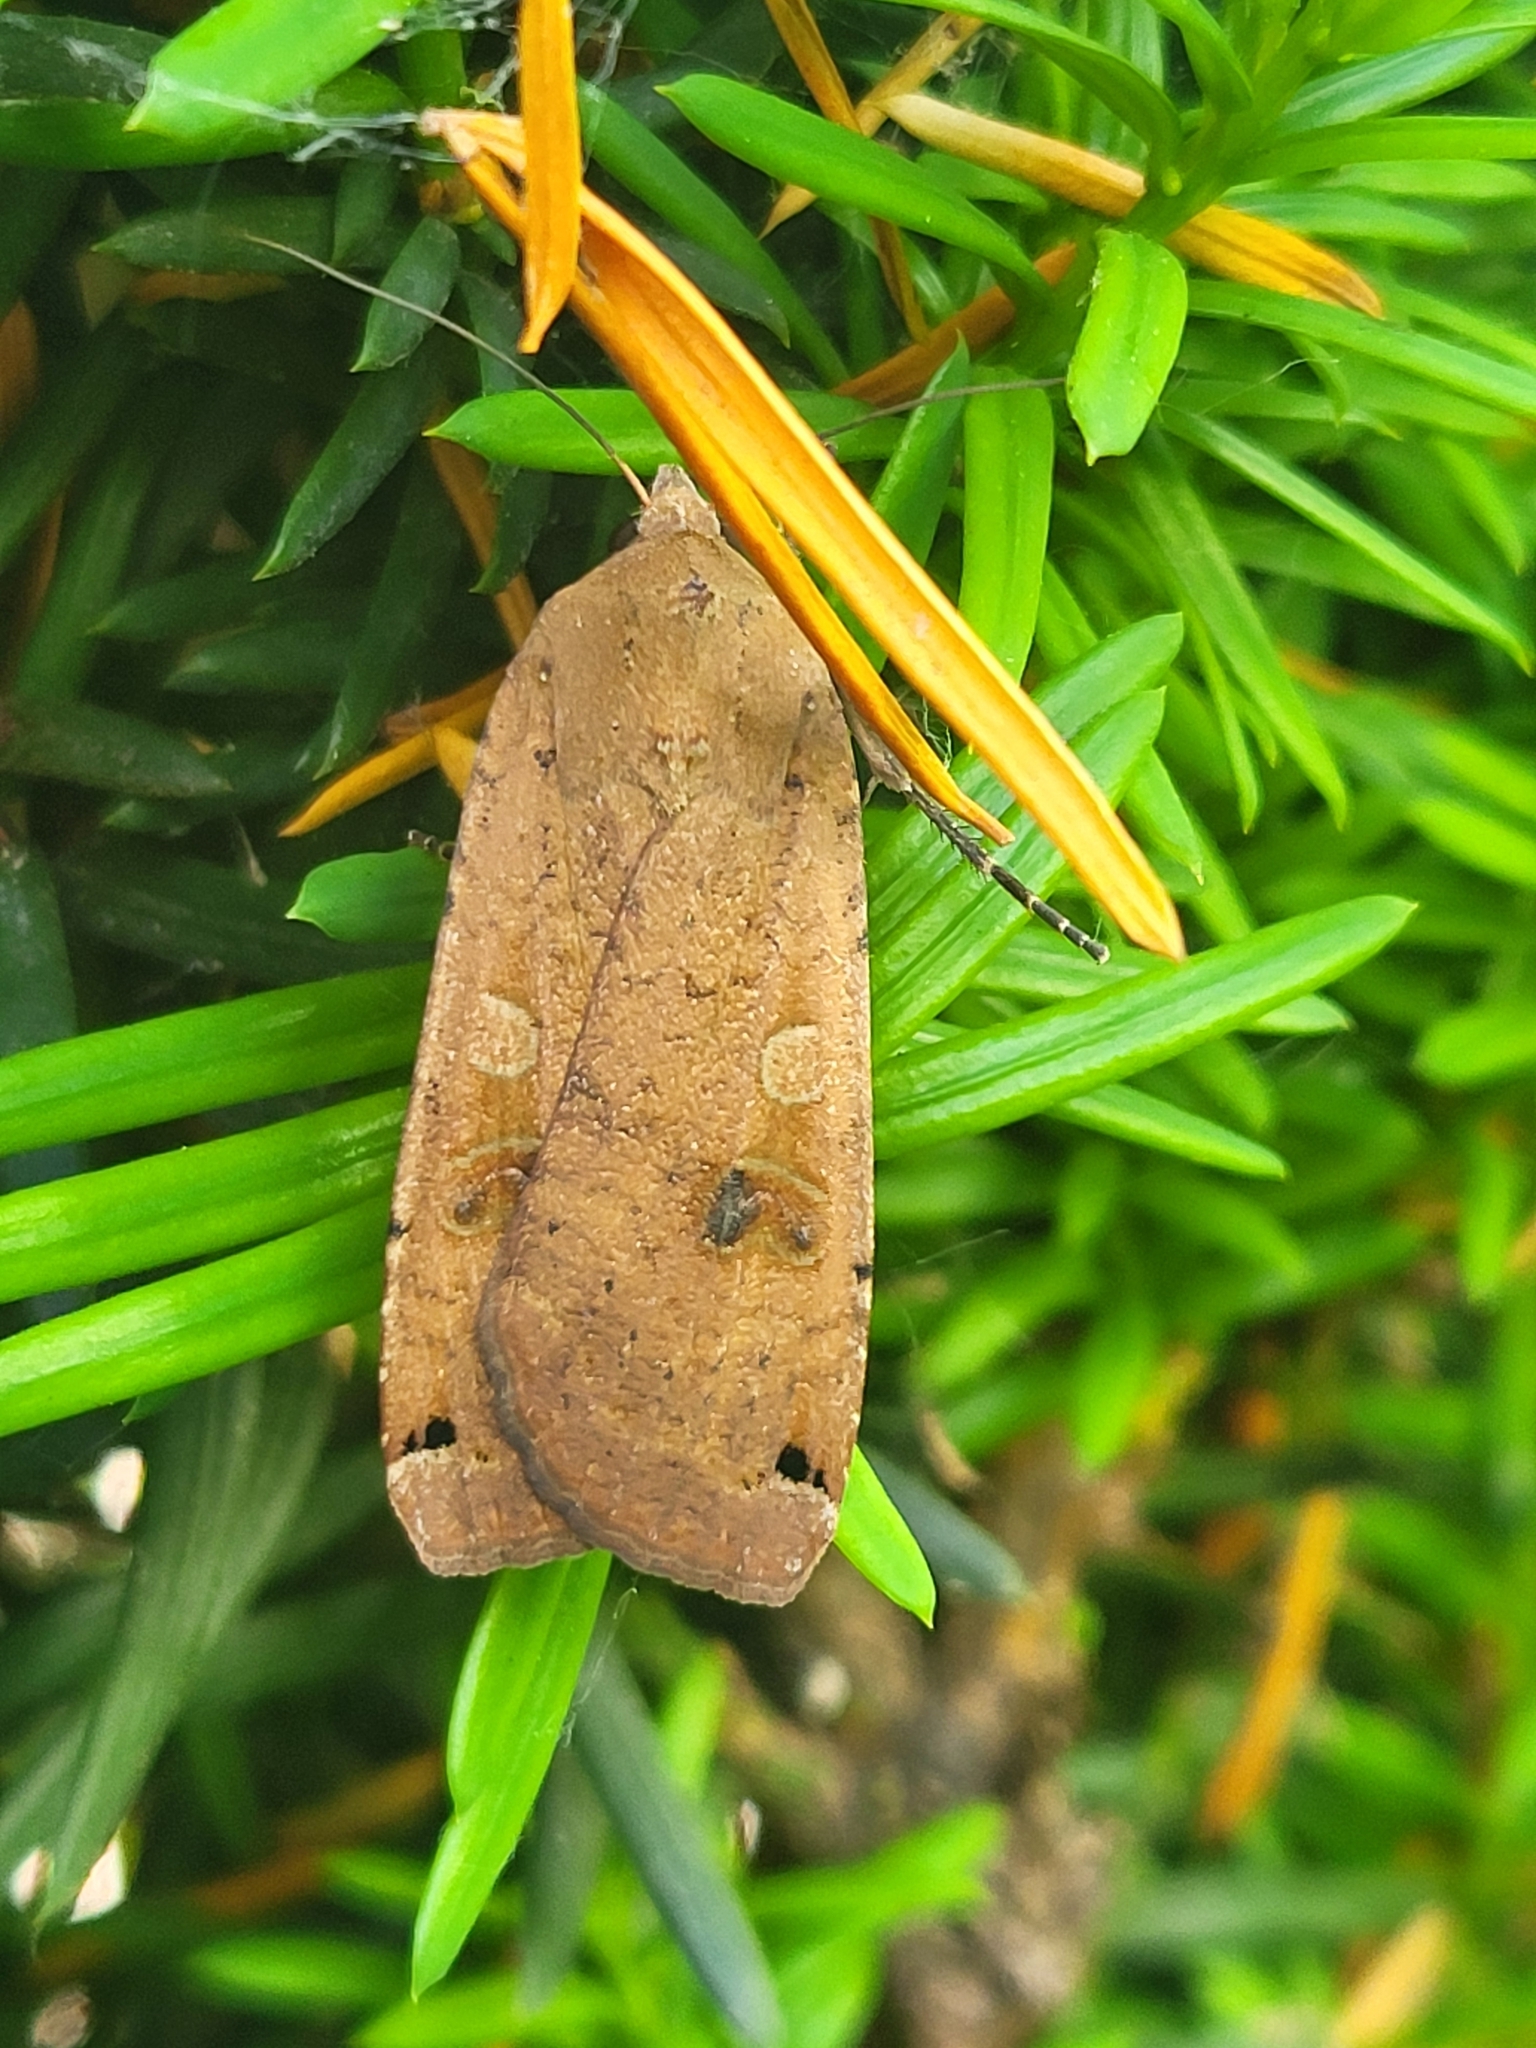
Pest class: cutworms